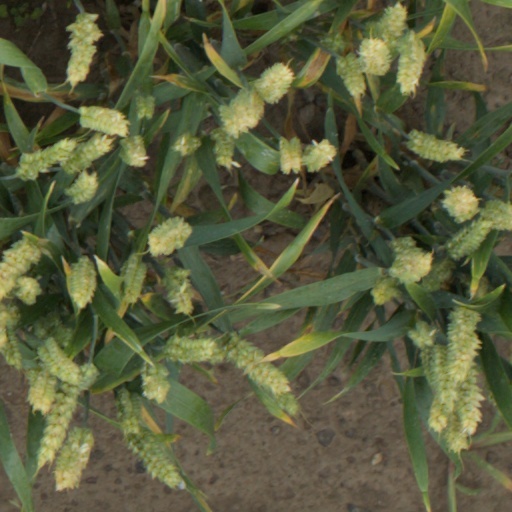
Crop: wheat